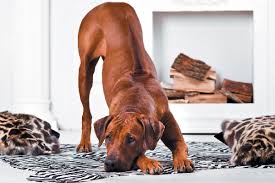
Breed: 230-n000080-Rhodesian_ridgeback